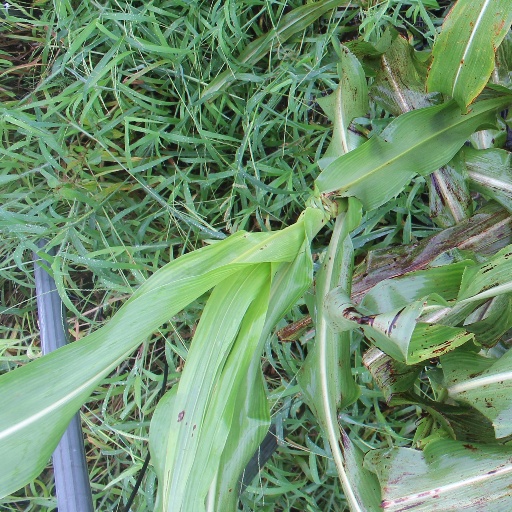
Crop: sorghum